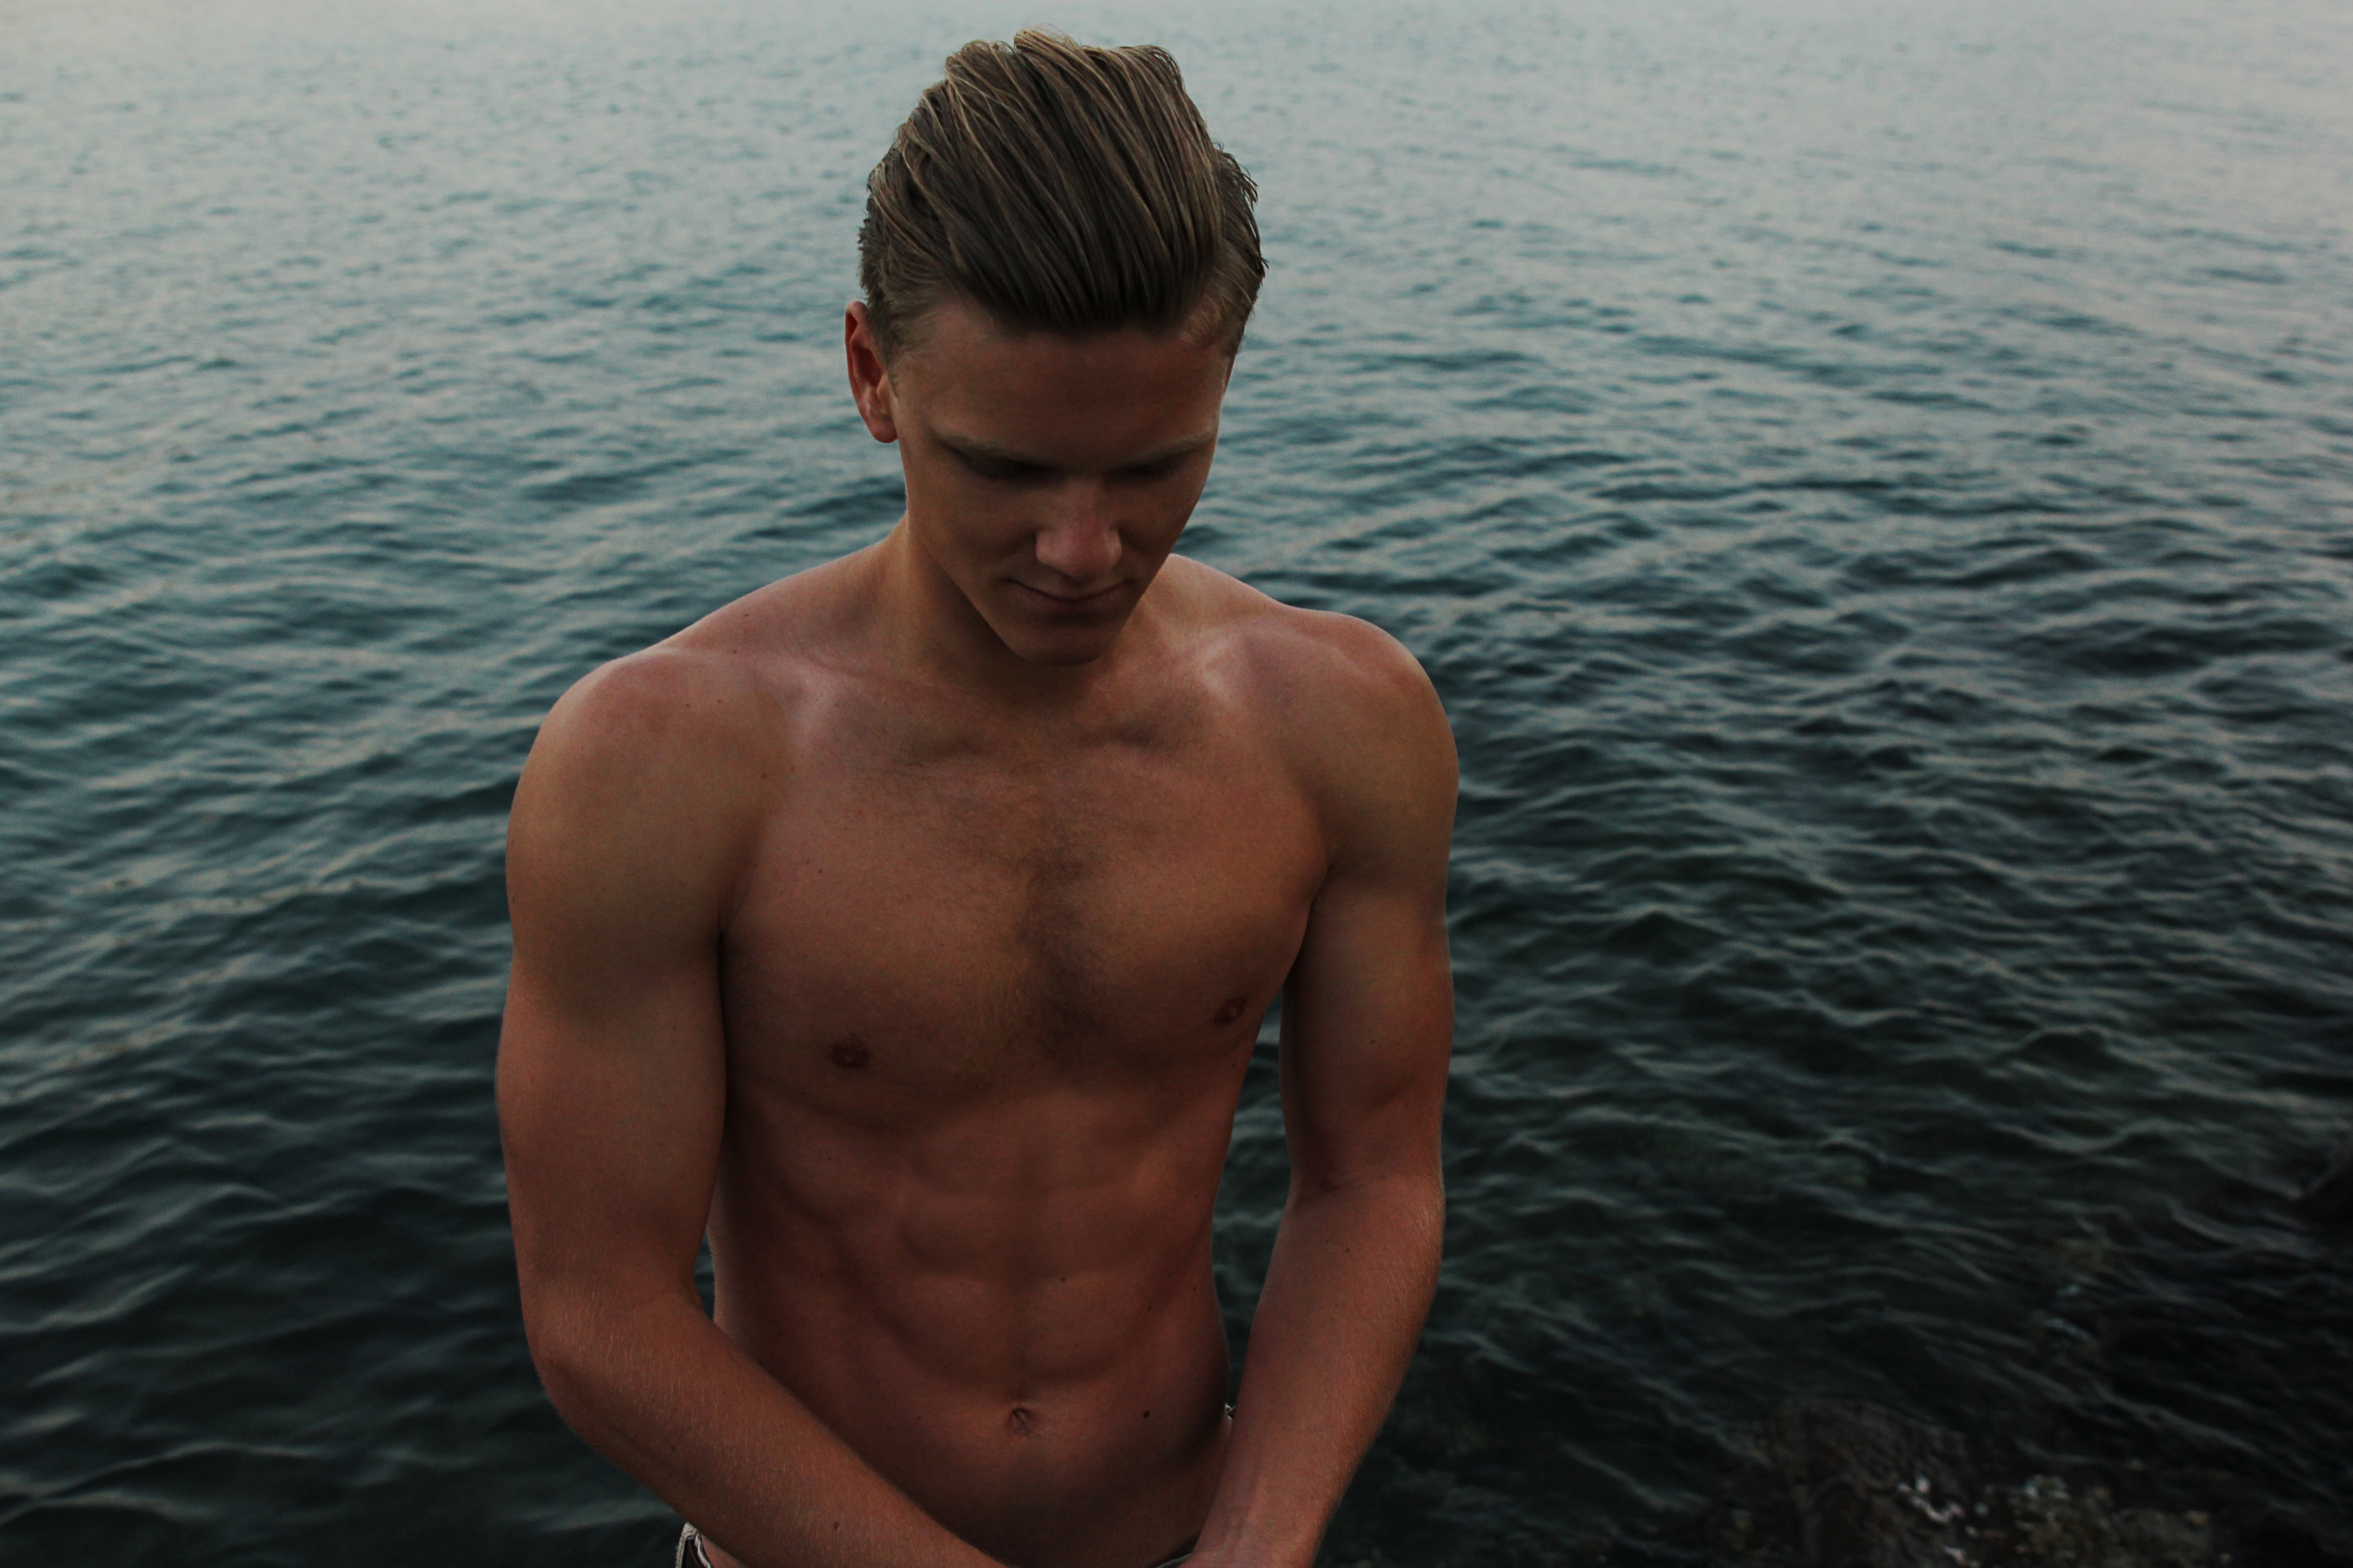
man, sea, water, ocean, person, shore, wet, male, young, contrast, seashore, healthy, health, muscular, muscle, chest, hot, arms, sexy, fit, handsome, strong, attractive, sensual, abs, muscles, body builder, barechestedness, six pack